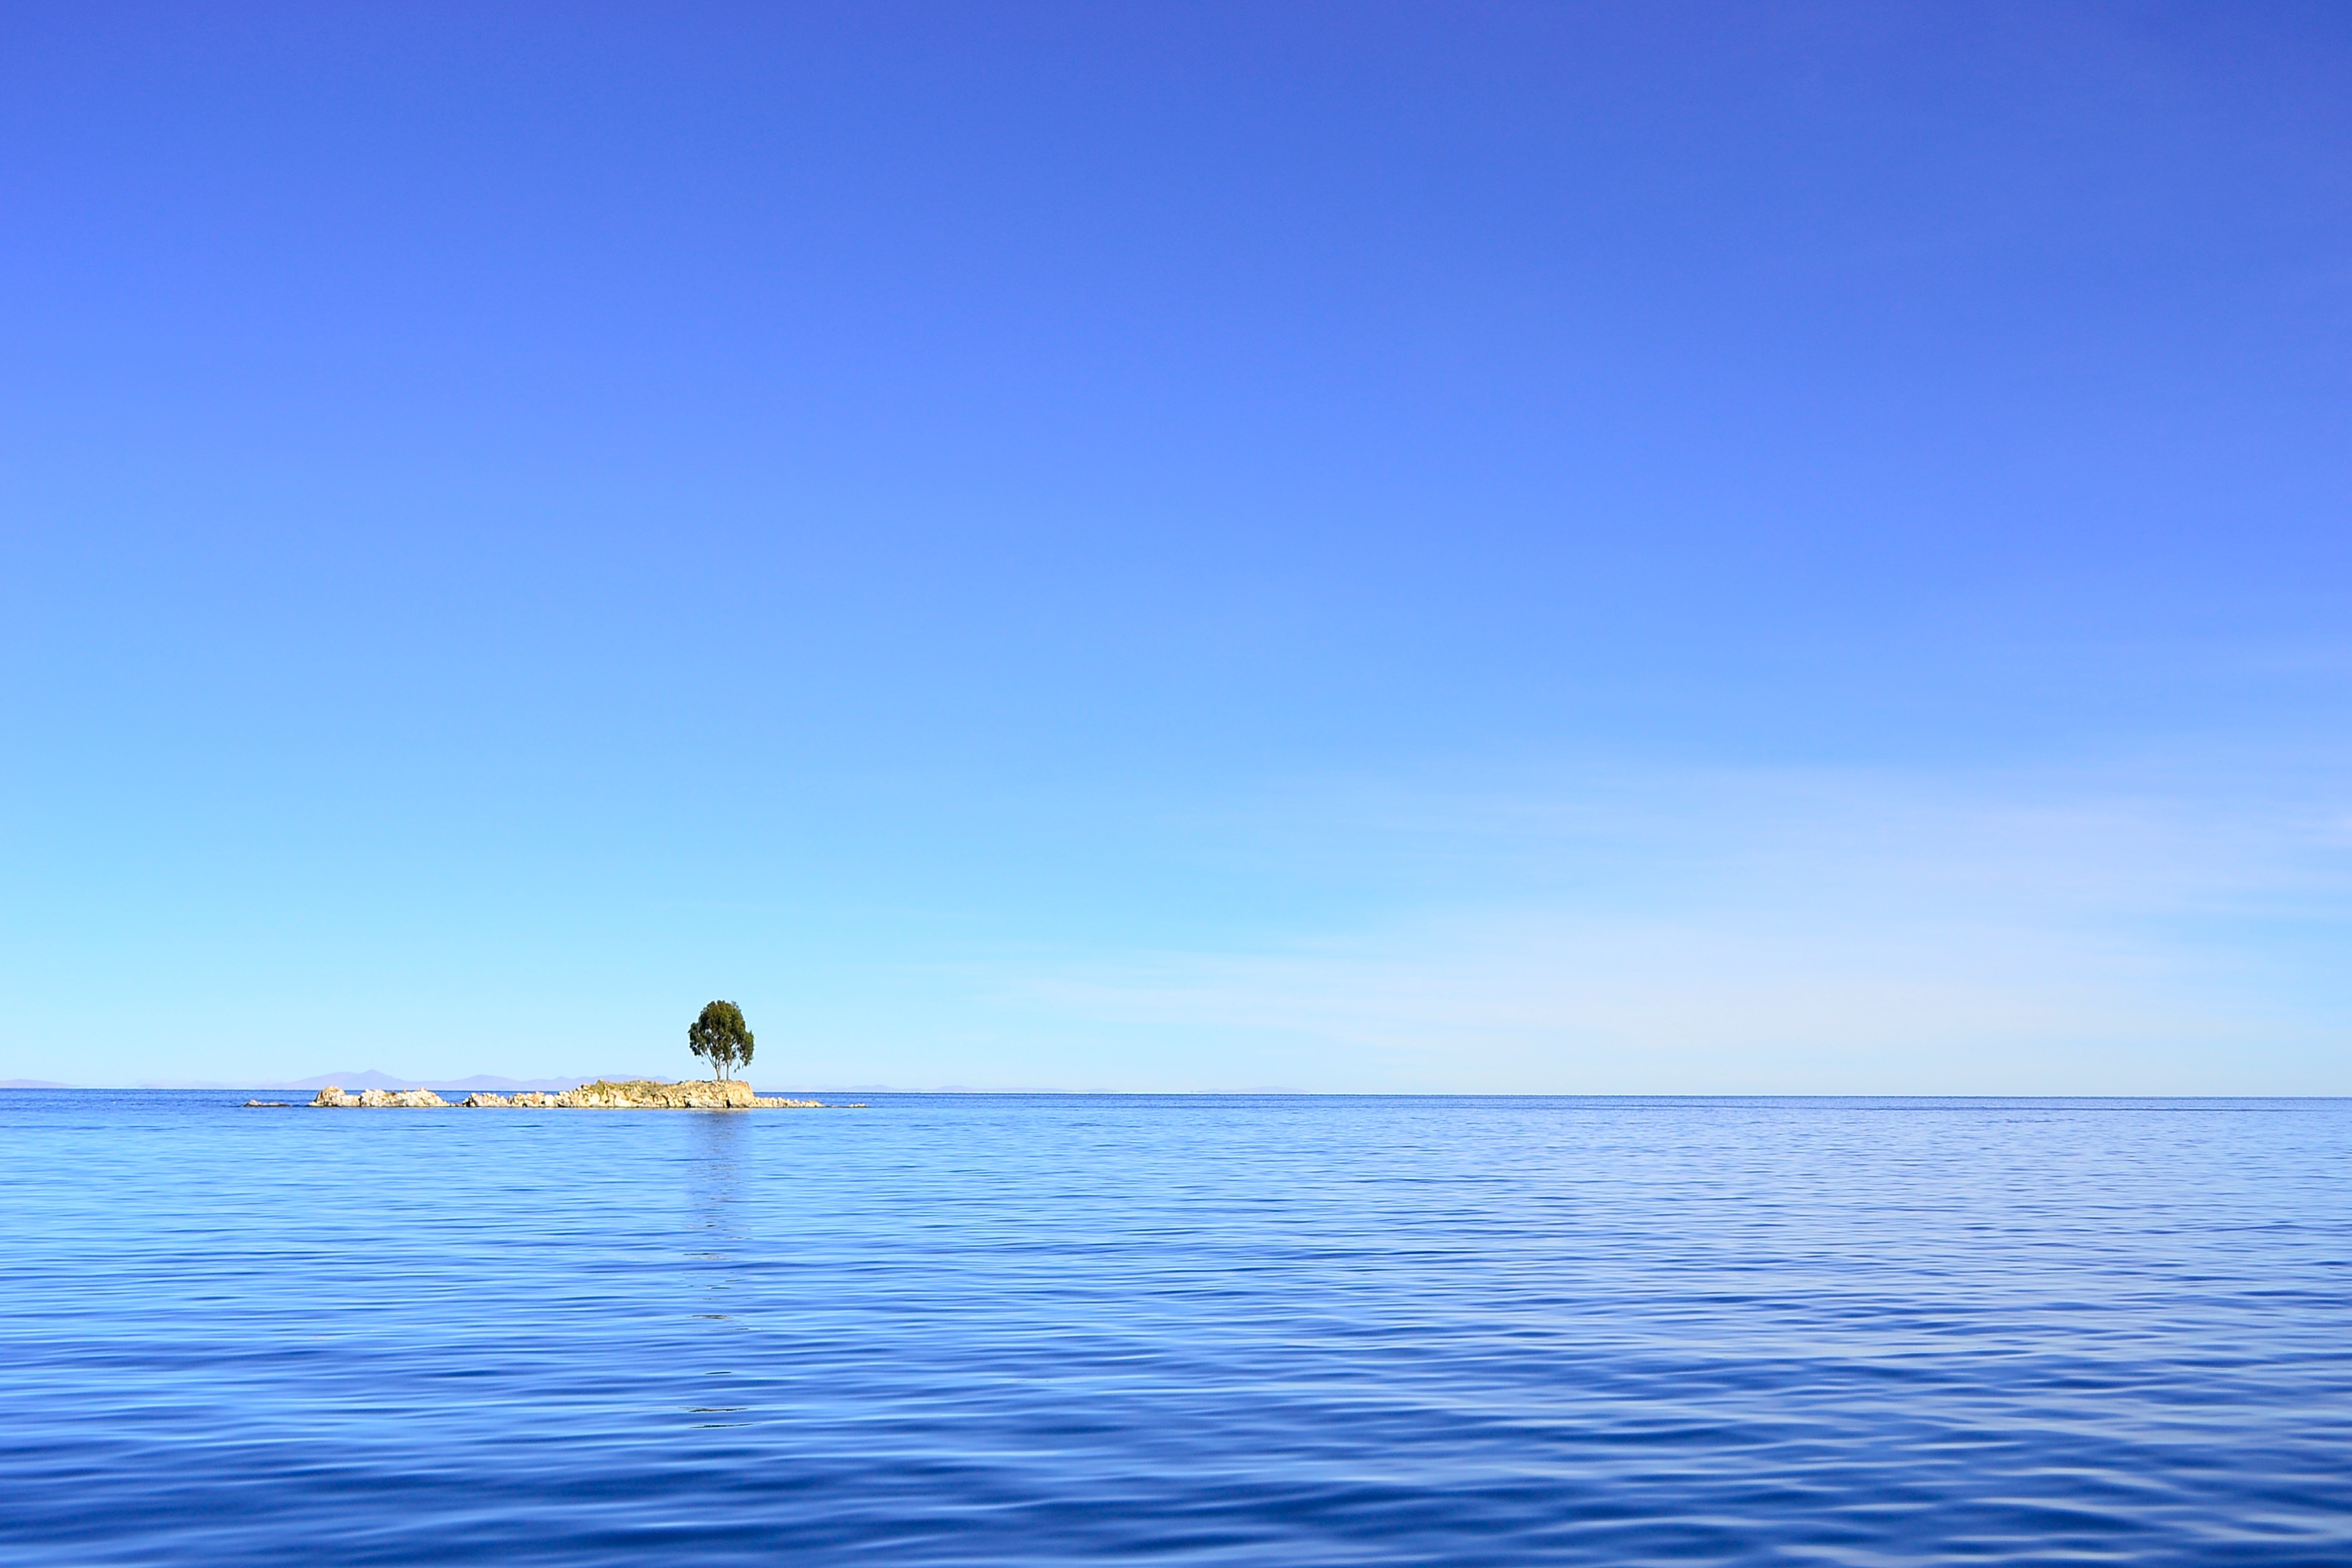
sea, coast, ocean, horizon, sky, shore, lake, bay, boating, cape